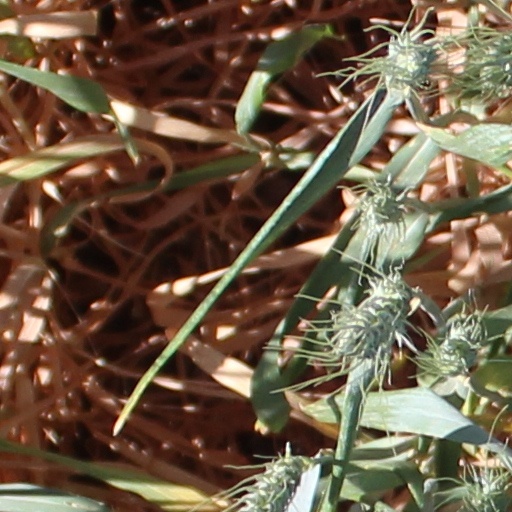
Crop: wheat